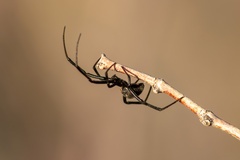
Species: Lactrodectus_hesperus